Fall of Singapore

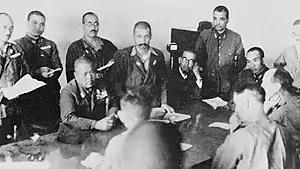
Nine Japanese officers sit across from three British officers at a table

On 14 February 1942, the Japanese renewed their assault on the western part of the Southern Area's defences near the area that the 1st Malayan Brigade had fought desperately to hold the previous day. At about 13:00, the Japanese broke through and advanced towards the Alexandra Barracks Hospital. A British lieutenant—acting as an envoy with a white flag—approached Japanese forces but was killed with a bayonet. After Japanese troops entered the hospital, they killed up to 50 soldiers, including some undergoing surgery. Doctors and nurses were also killed. The next day, about 200 male staff members and patients who had been assembled and bound the previous day, many of them walking wounded, were ordered to walk about to an industrial area. Those who fell on the way were bayoneted. The men were forced into a series of small, badly ventilated rooms where they were held overnight without water. Some died during the night as a result of their treatment. The remainder were bayoneted the following morning. Several survivors were identified after the war, some of whom had survived by pretending to be dead. One survivor, Private Arthur Haines from the Wiltshire Regiment, wrote a four-page account of the massacre that was sold by his daughter by private auction in 2008.